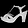
Label: Sandal